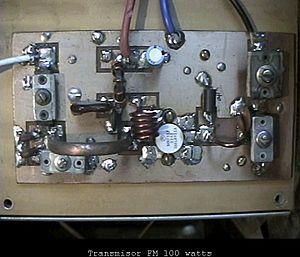
Un amplificateur de puissance radiofréquence est un type d'amplificateur électronique qui convertit un signal radiofréquence de faible puissance en un signal de puissance plus élevée. En règle générale, les amplificateurs de puissance RF pilotent l'antenne d'un émetteur. Les objectifs de conception incluent souvent le gain, la puissance de sortie, la bande passante, l'efficacité énergétique, la linéarité, l'adaptation d'impédance d'entrée et de sortie et la dissipation thermique.